SNCF Class BB 16500

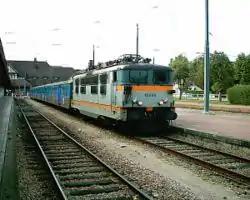
SNCF BB 16698 with RRR set at Trouville-Deauville, 2004

The first locomotives were used in 1958 on the Luxembourg – Metz – Strasbourg – Basel route, where their performance immediately exceeded the requirements of the specification, then on the northern suburbs of Paris, whose lines had just been electrified. Their radius of action was rapidly expanding as the north-eastern network was electrified. In 1965, a quota was allotted to Dole, where they hauled international trains like the Orient-Express, sometimes double headed.